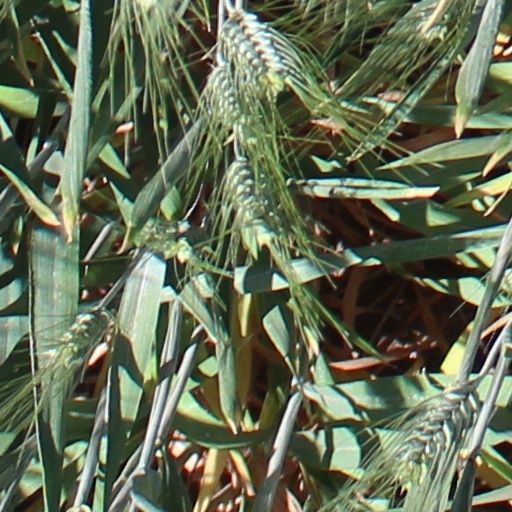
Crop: wheat